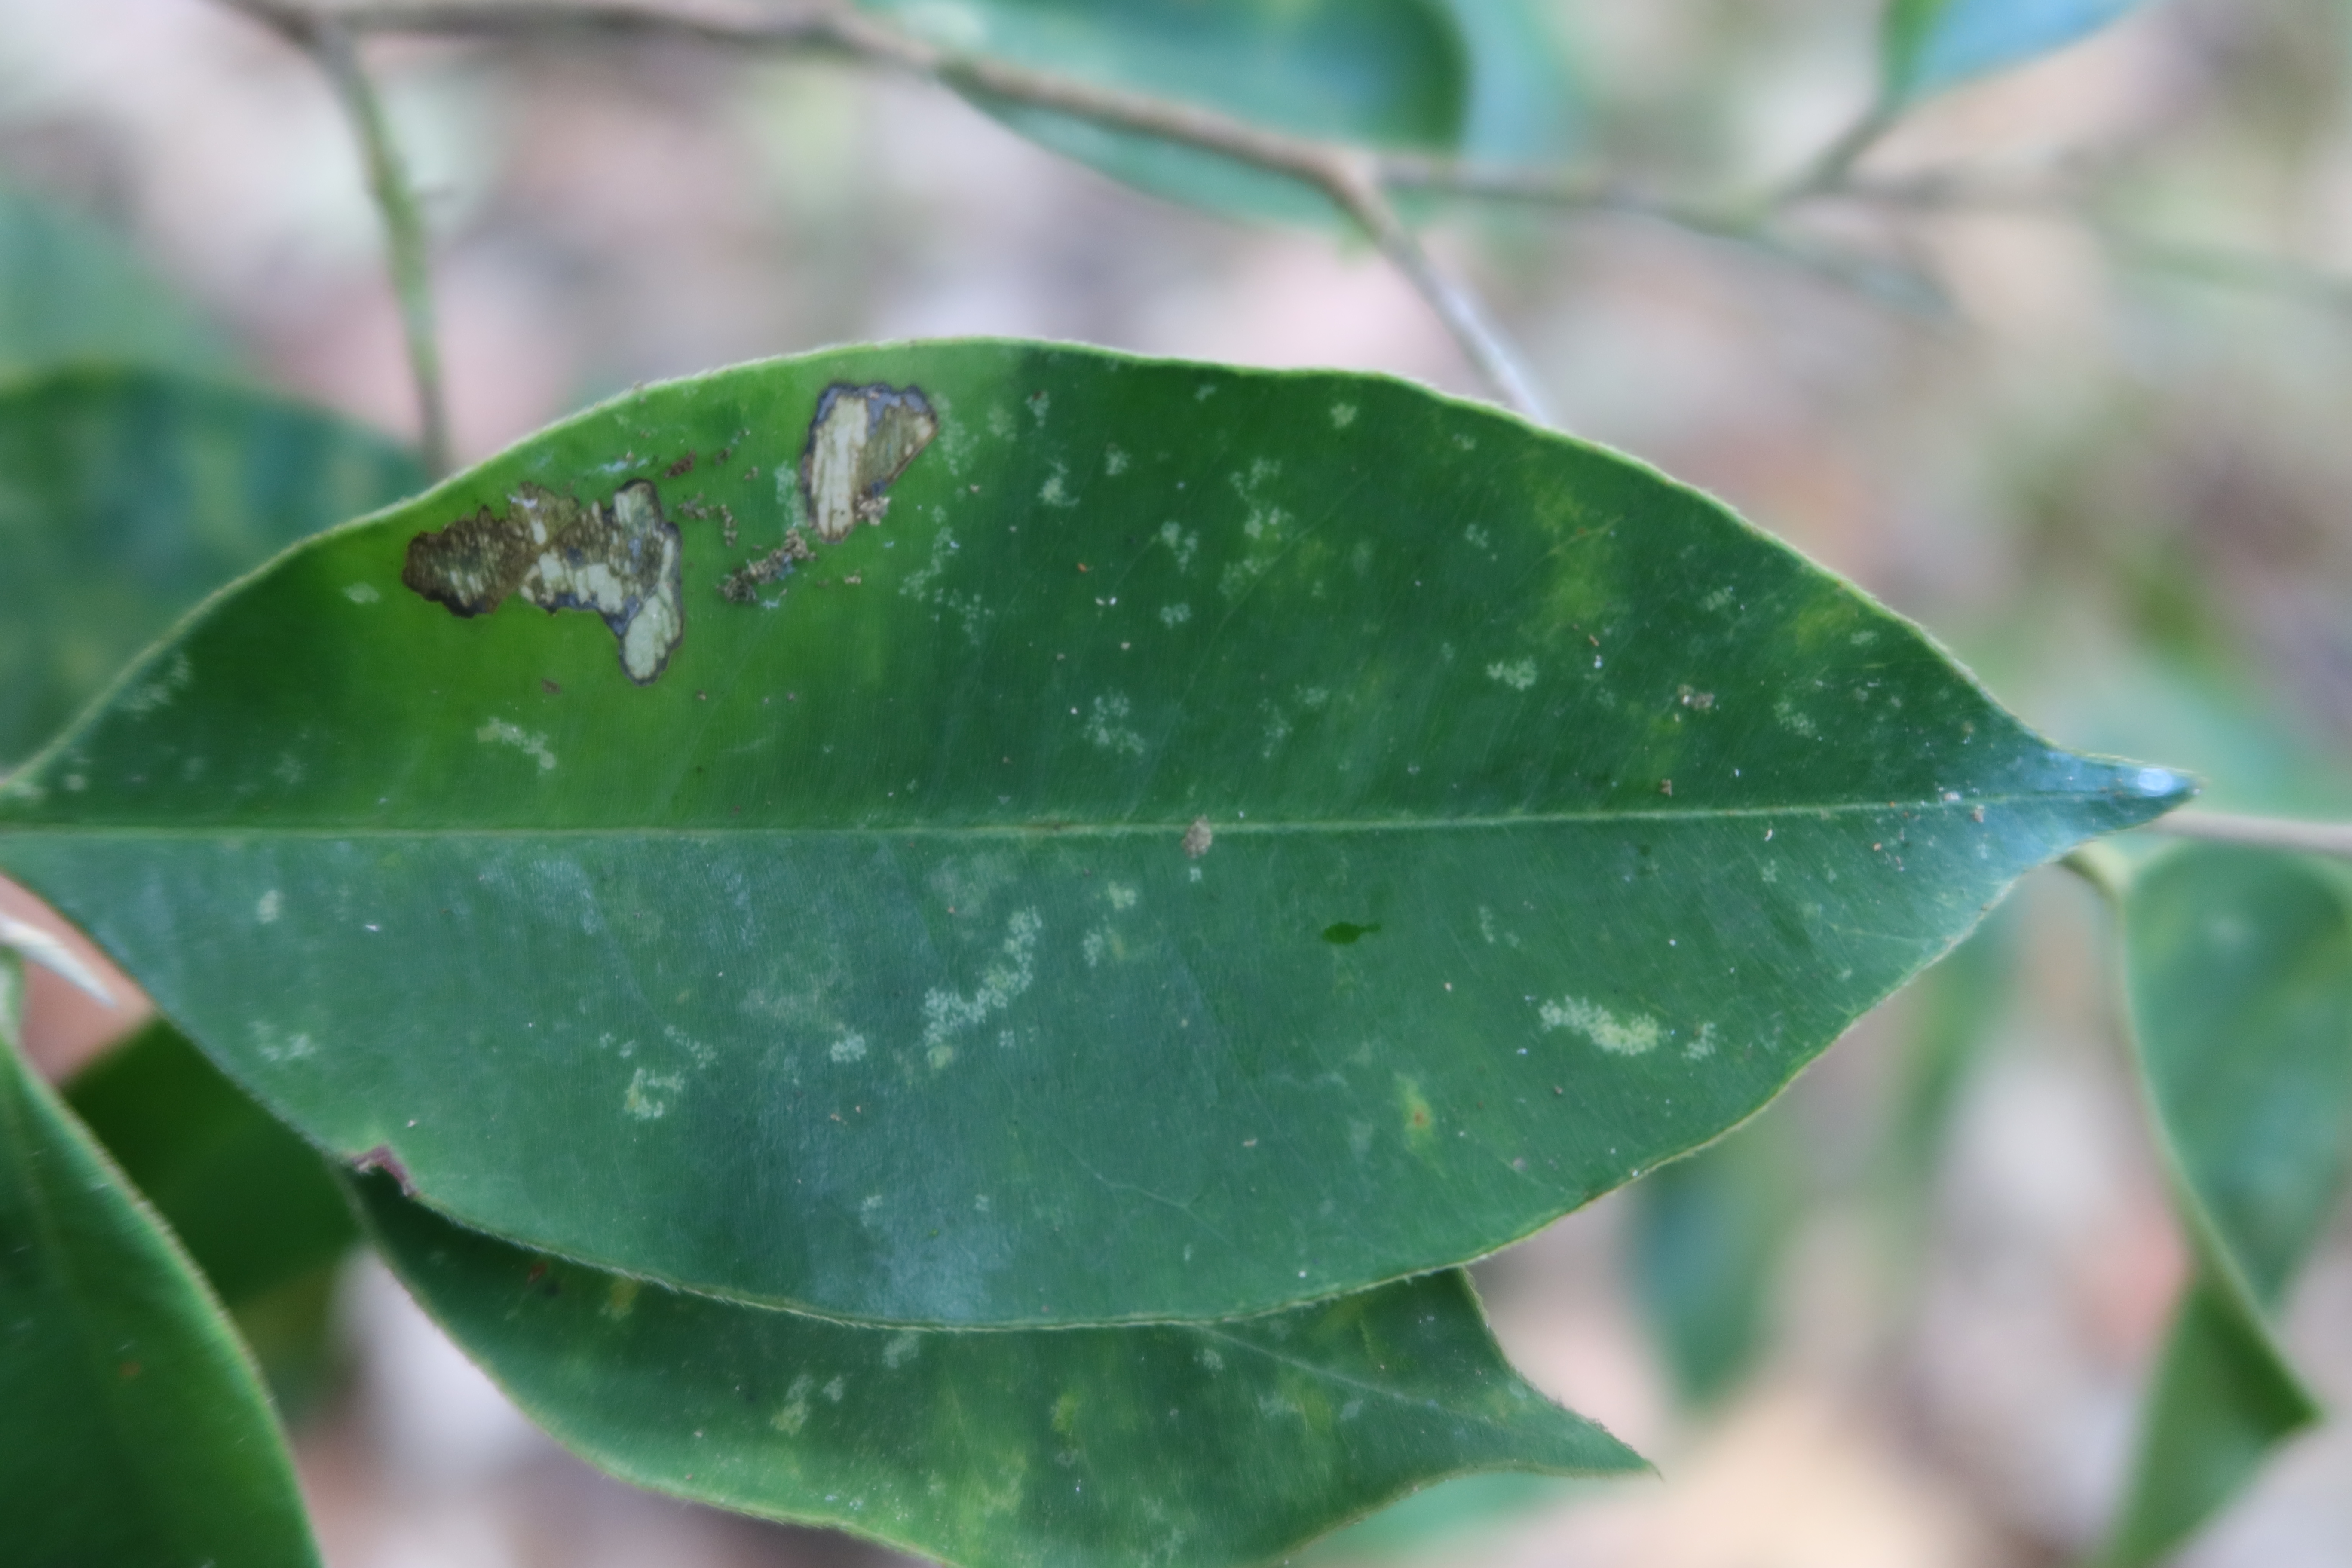
Label: Translucent lesion